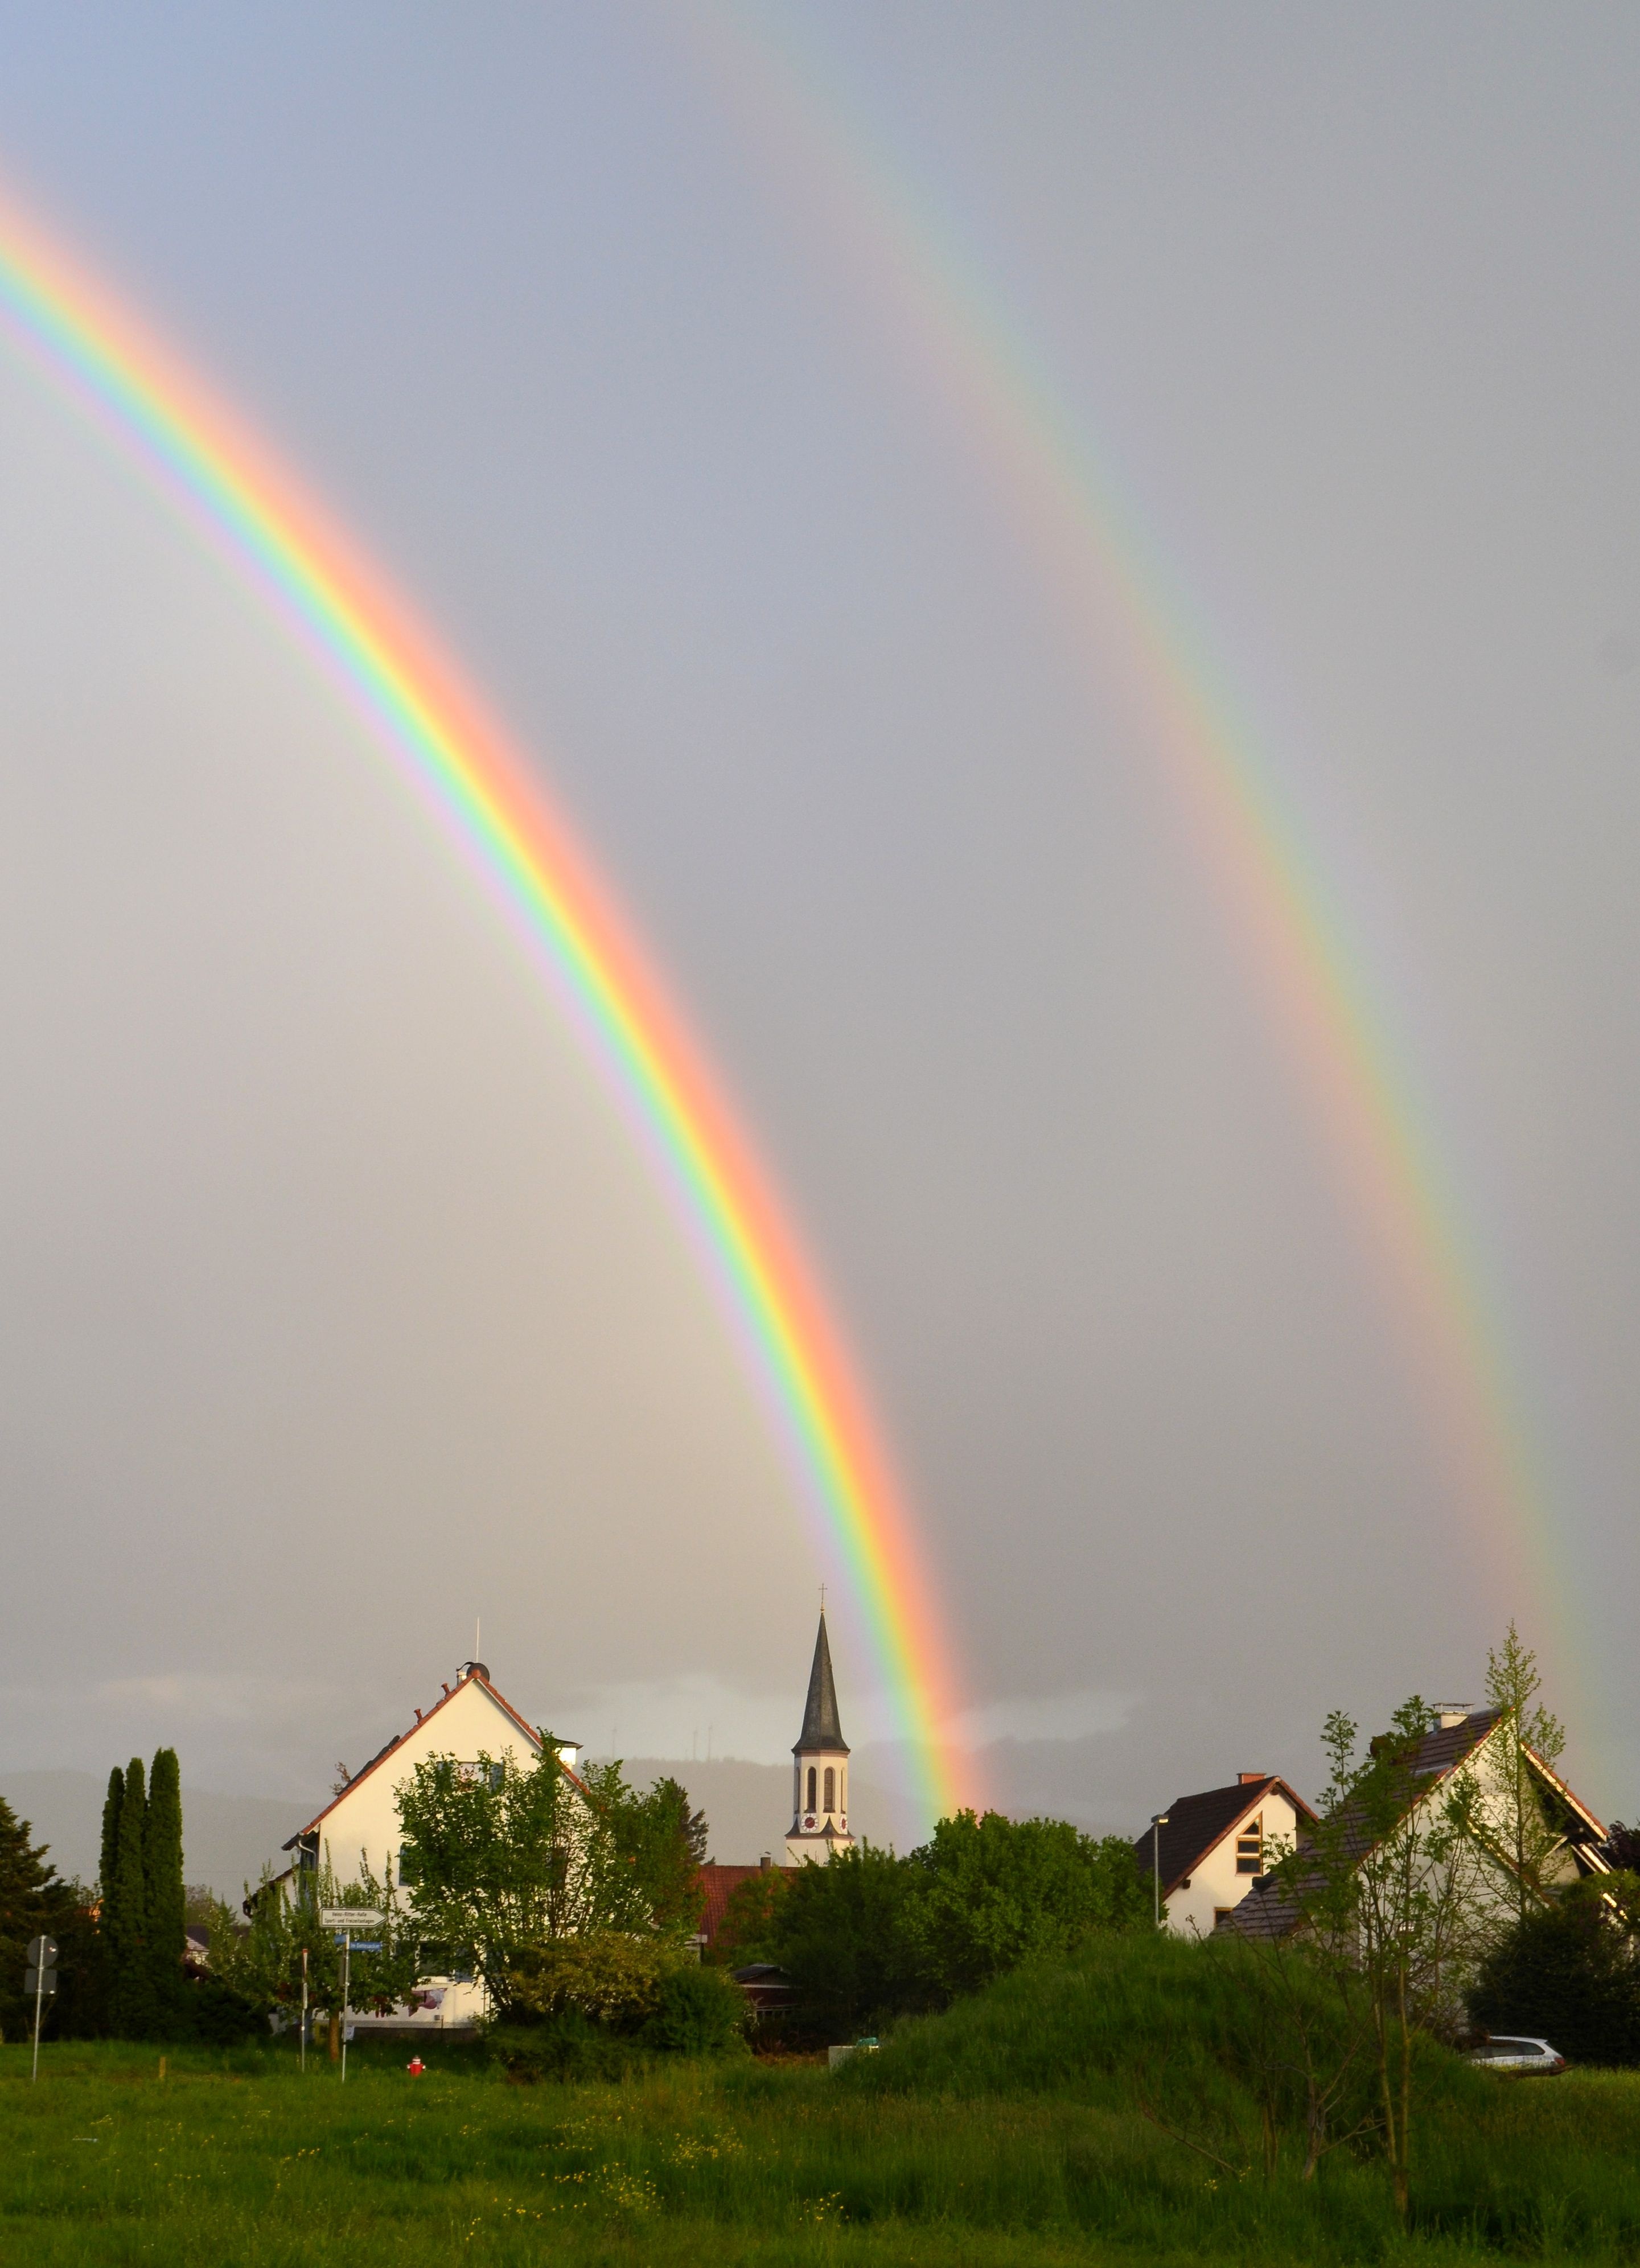
sky, atmosphere, swim, rainbow, germany, natural spectacle, meteorological phenomenon, v rstetten, emmendingen, atmosphere of earth